City St George's, University of London

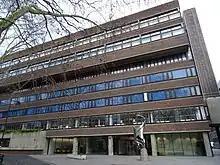
The main entrance of City St George's, University of London, in Northampton Square. The entrance was substantially remodelled in 2017 and opened by the Chancellor, The Princess Royal

The rector of City St George's, University of London, is "ex officio" the Lord Mayor of the City of London. The day-to-day running of the university is the responsibility of the president. The current president is Sir Anthony Finkelstein.